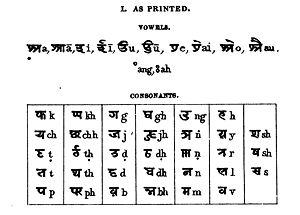
La kaïthi, aussi appelée kayathi ou kayasthi, est une écriture largement répandue dans des régions d’Inde du nord, surtout dans les anciennes provinces du nord-ouest, Awadh et Bihar. Elle était utilisée dans des écrits juridiques et administratifs, mais aussi dans des documents privés.